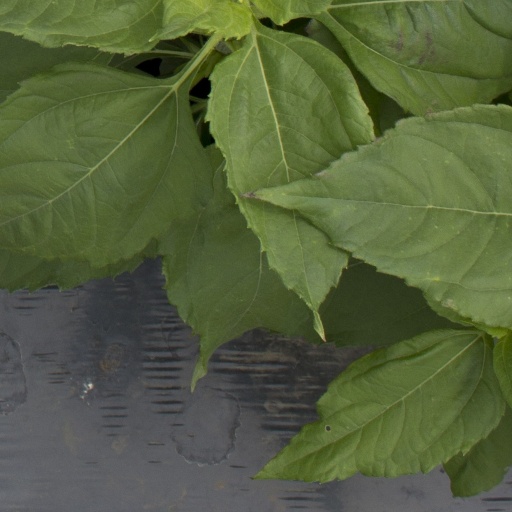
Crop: Jerusalem artichoke